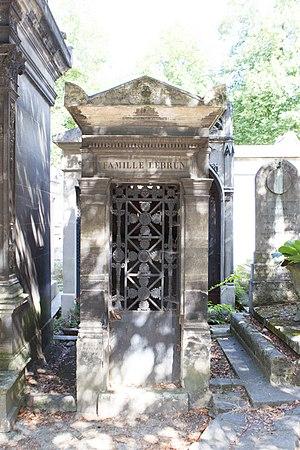
Sépulture d'Anaïs de Bassanville (1802-1884), écrivaine et journaliste de presse féminine
Anaïs de Bassanville, de son vrai nom Thérèse Anaïs Rigo, également surnommée la Comtesse de Bassanville serait née entre 1802 et 1806 selon plusieurs sources à Auteuil. Elle est décédée le 6 novembre 1884. Ainsi, Anaïs de Bassanville est une écrivaine, une journaliste de presse pour femmes et aussi une femme de lettres française du XIXᵉ siècle. Elle a écrit de nombreux ouvrages sur les bonnes manières et le savoir-vivre.